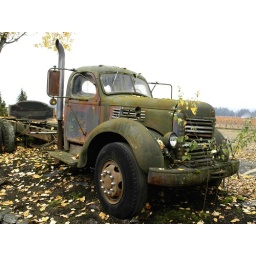
This old International truck was abandoned alongside a road in rural Hillsboro, Or.